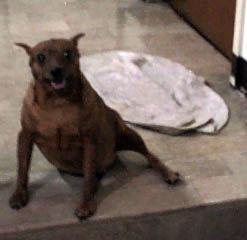
miniature pinscher